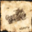
Label: cra